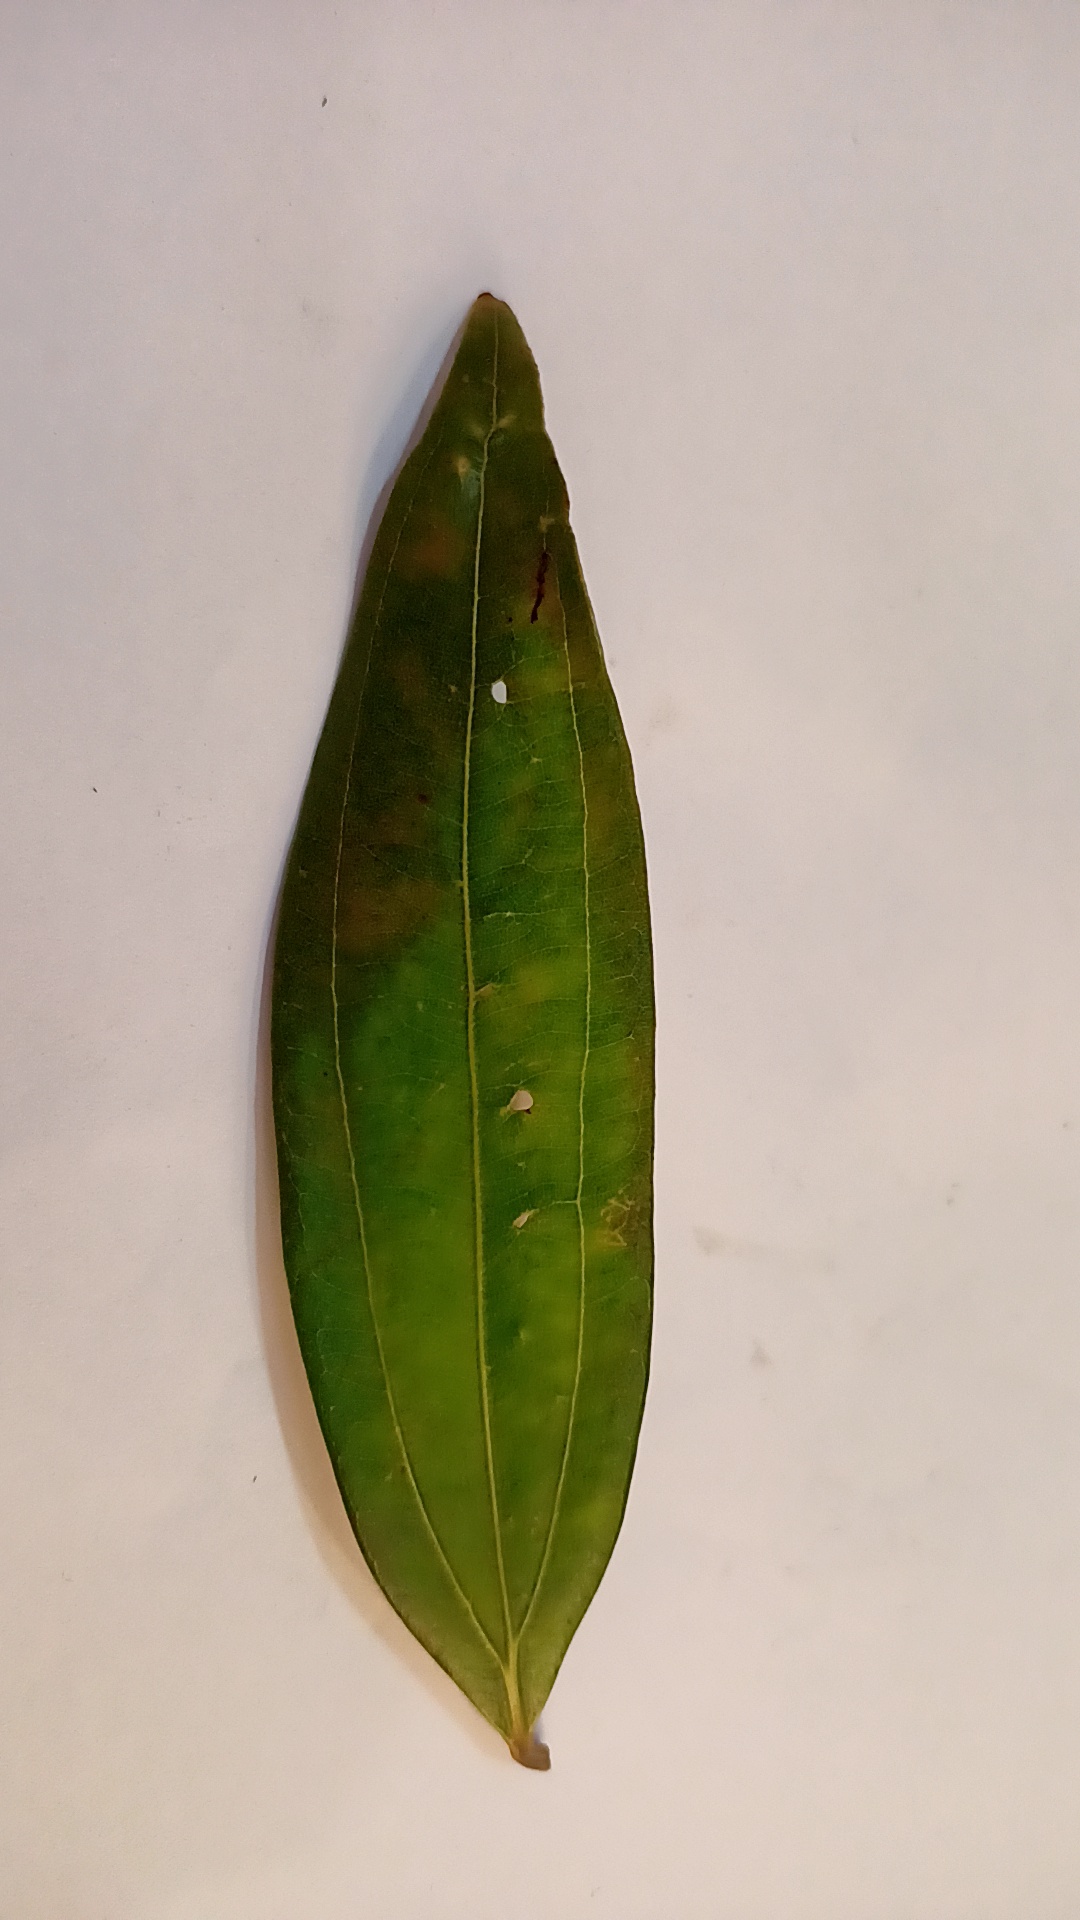
Label: Disease